Matías Aguirregaray

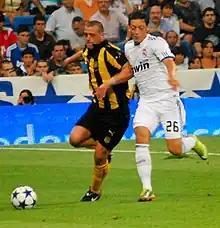
Agguiregaray (left) with Peñarol in 2010

Matías Aguirregaray Guruceaga (born 1 April 1989) is a Uruguayan professional footballer who plays as a defender for Uruguayan Primera División club Montevideo Wanderers .